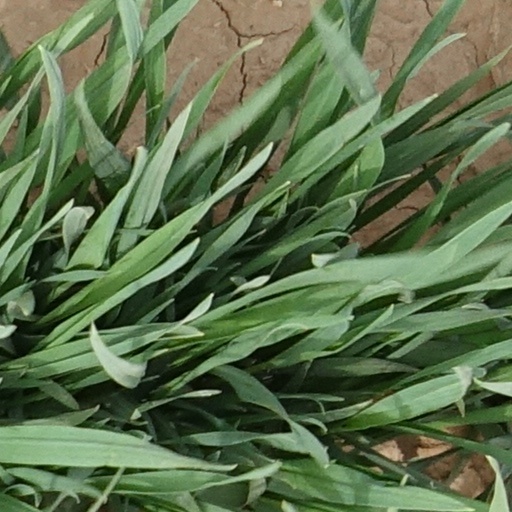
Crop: wheat